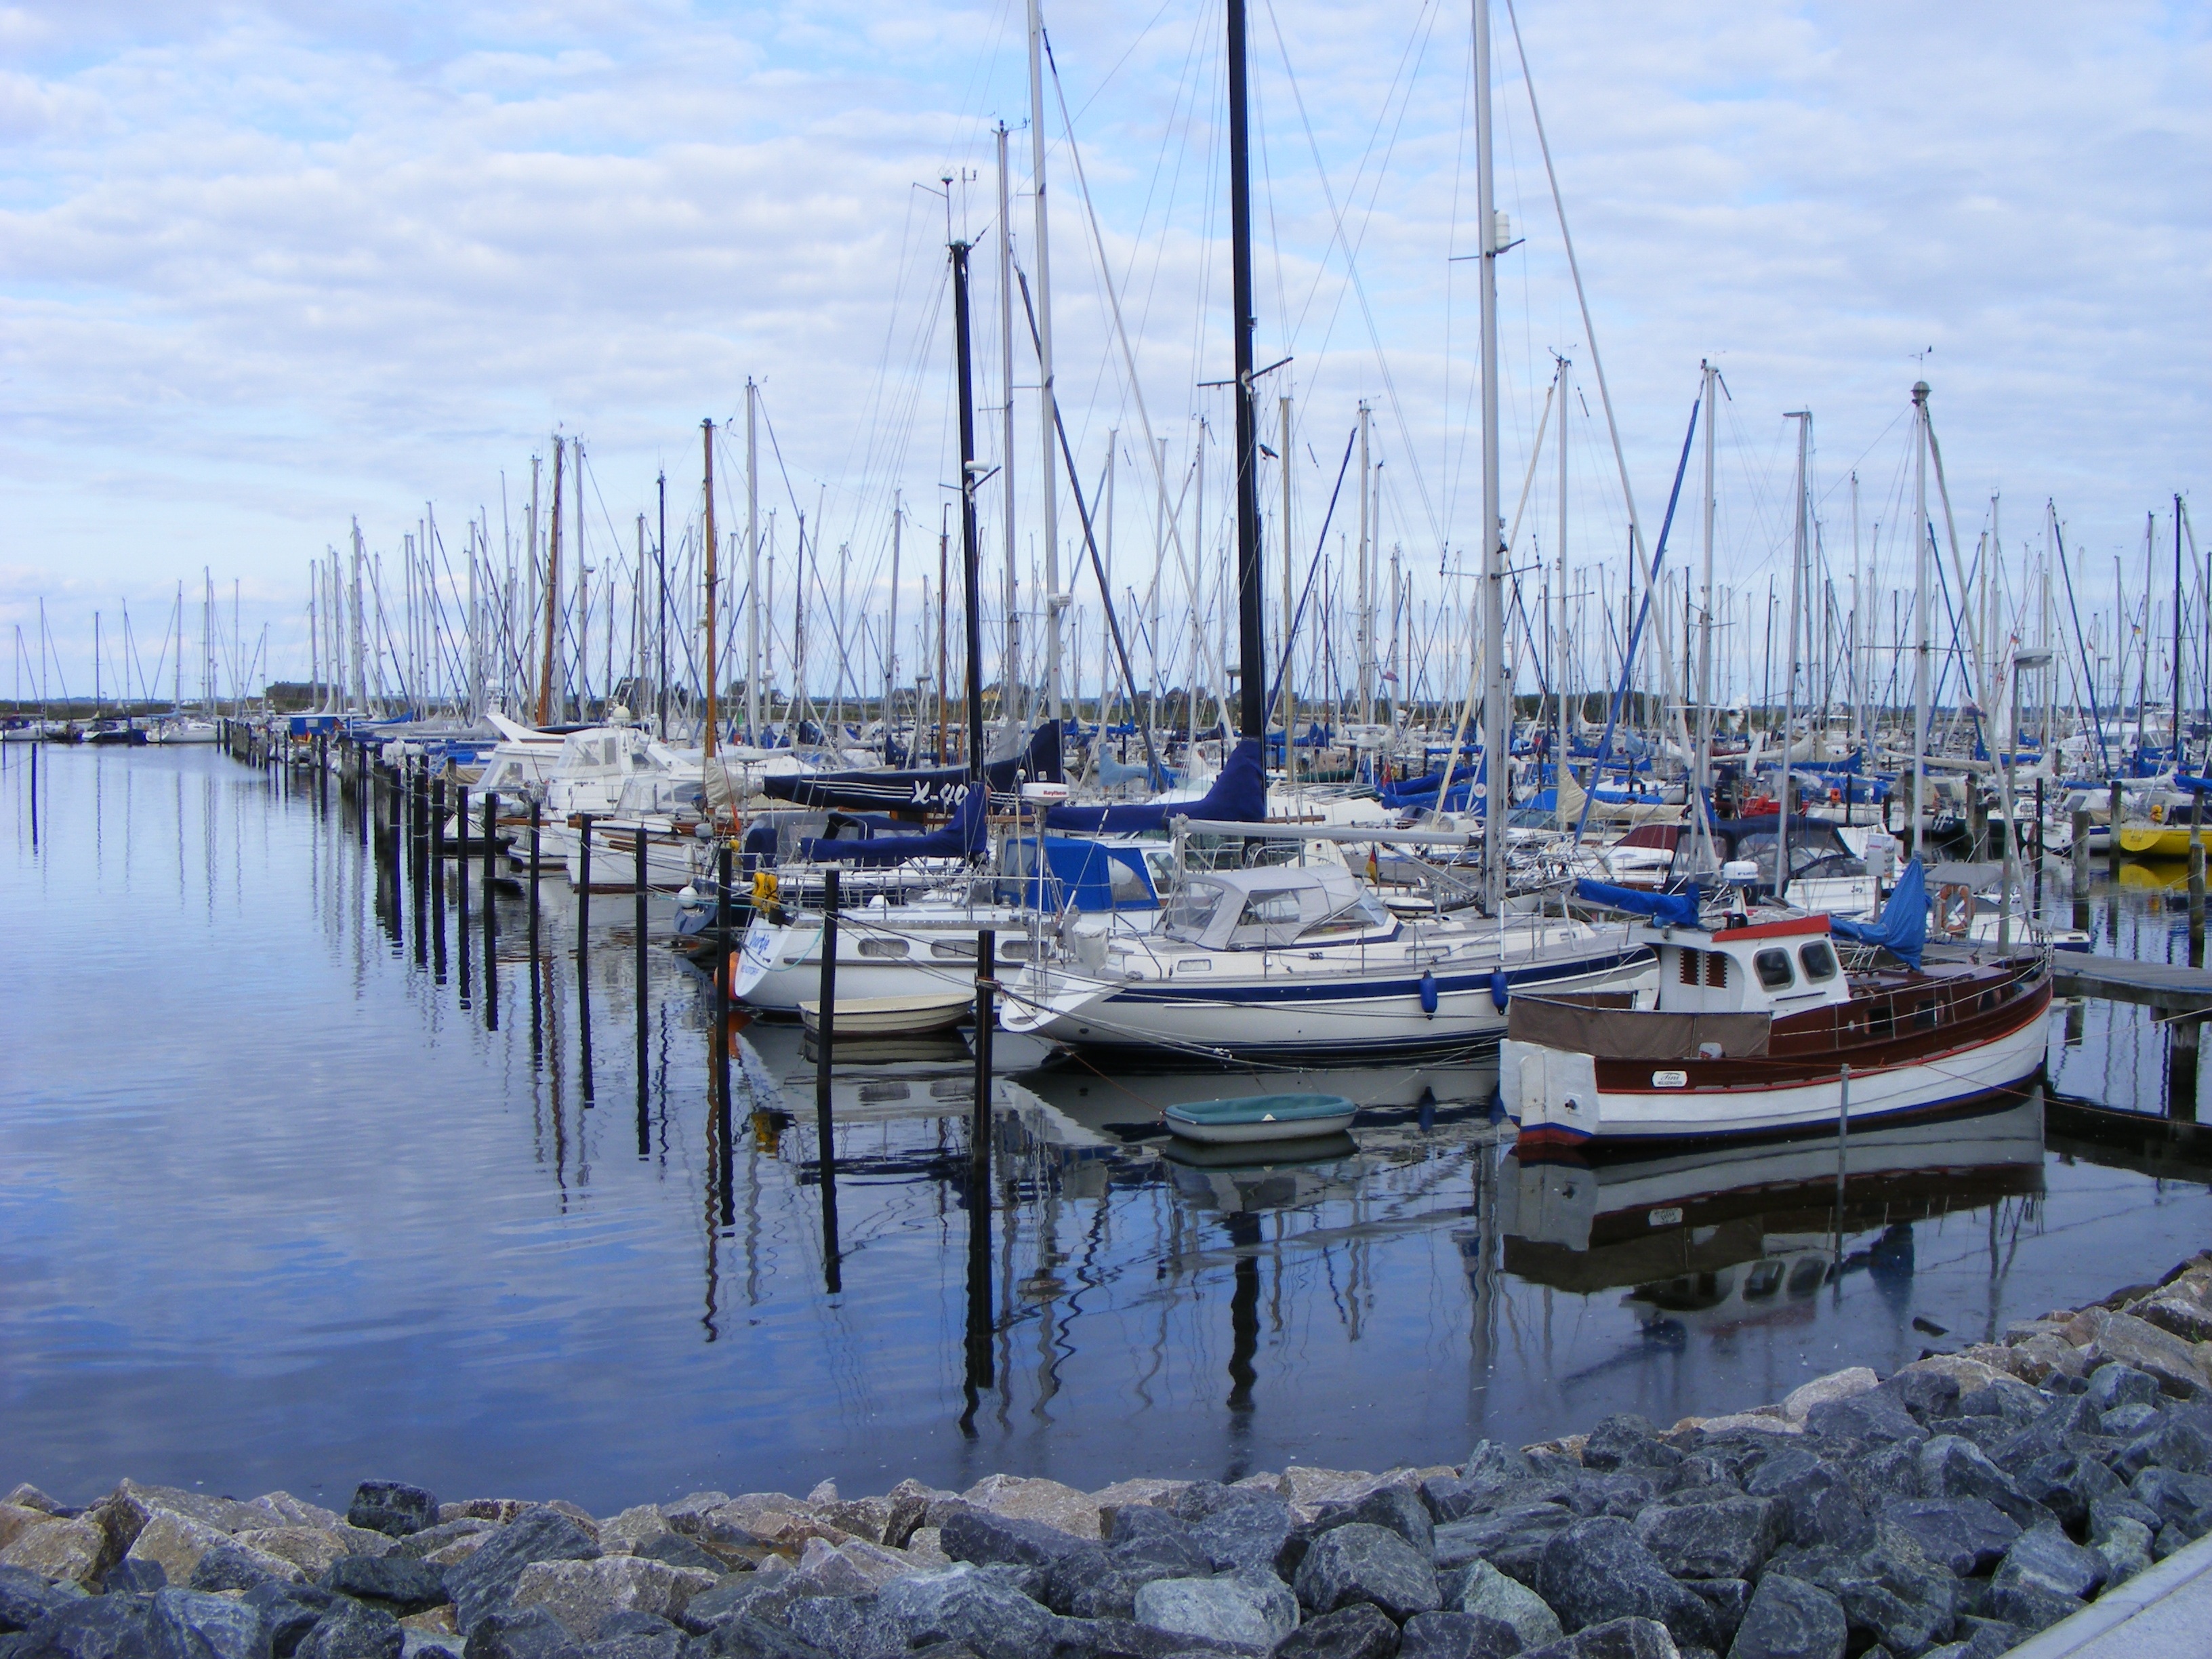
sea, coast, water, dock, sky, boat, ship, boot, vehicle, mast, sailing, bay, harbor, marina, port, leisure, wind power, bank, masts, watercraft, mood, sailing boat, mirroring, water sports, lake constance